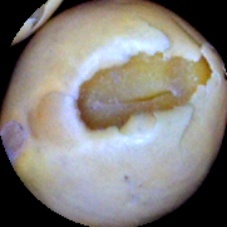
Label: Broken